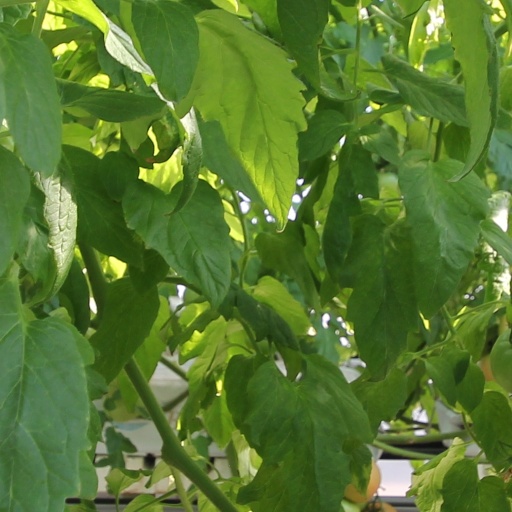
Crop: tomato